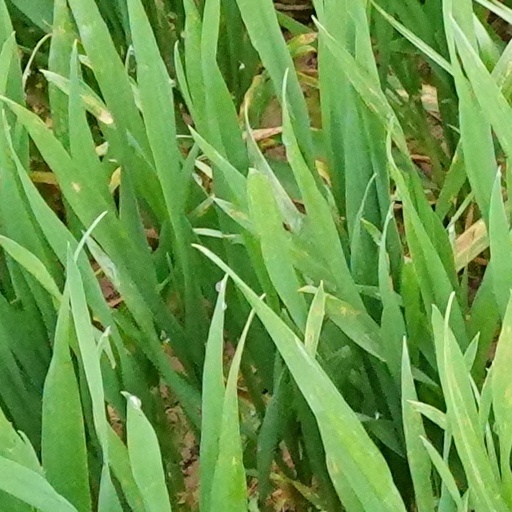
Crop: wheat